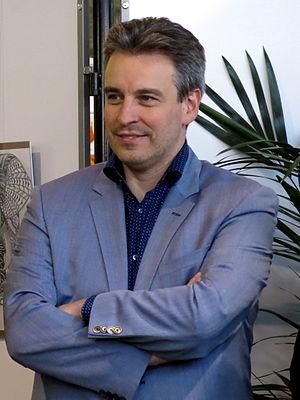
Cet article donne la liste des 60 députés luxembourgeois de la législature 2018-2023 de la Chambre des députés du Luxembourg.
Cet article donne la liste des 60 députés luxembourgeois de la législature 2009-2013 de la Chambre des députés du Luxembourg.
Claude Meisch, né le 27 novembre 1971 à Pétange, est un homme politique luxembourgeois, membre du Parti démocratique dont il est le président de 2004 à 2013.